Gale & Polden

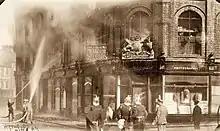
Men of the Aldershot Volunteer Fire Brigade fight the blaze at Gale and Polden in 1918

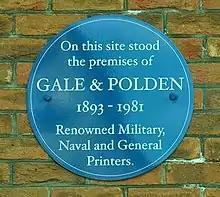
The blue plaque on the former site of Gale and Polden

In 1916 Gale & Polden were granted a Royal Warrant for producing Queen Mary's Christmas card. In 1918 a fire at the firm's Wellington Works destroyed one of the building's four wings, which temporarily halted printing. As a result of the fire, the company decided to maintain its own volunteer fire crew at the Works. In 1956 Gale & Polden acquired a number of smaller printing firms including Know Publications, producers of the Woking Opinion newspaper; Paines of Worthing and John Drew Ltd, an Aldershot-based rival. In 1963 Gale & Polden was taken over by the Purnell Group, and in 1964 Purnells merged with another printing company, Hazel Sun, to form the new British Printing Corporation (BPC), the largest printing company in Europe.